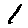
Label: 1